Giuseppe Gabriel Balsamo-Crivelli

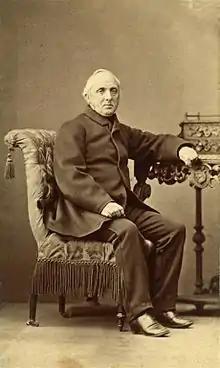

Giuseppe Gabriel Balsamo-Crivelli (1 September 1800, in Milan – 15 November 1874, in Pavia) was an Italian naturalist.